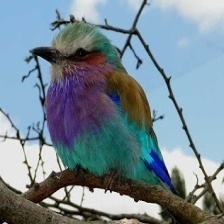
Species: LILAC ROLLER
Scientific name: CORACIAS CAUDATUS